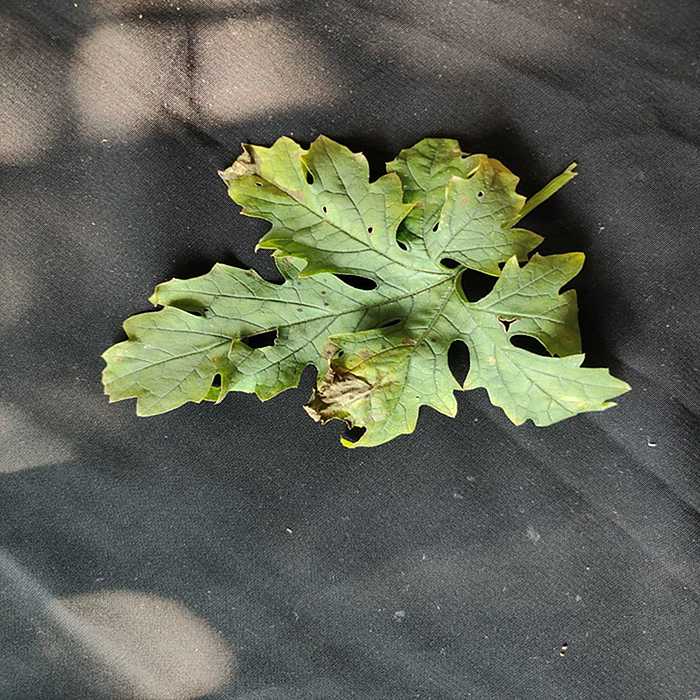
Plant: Bitter Gourd
Label: Downey mildew